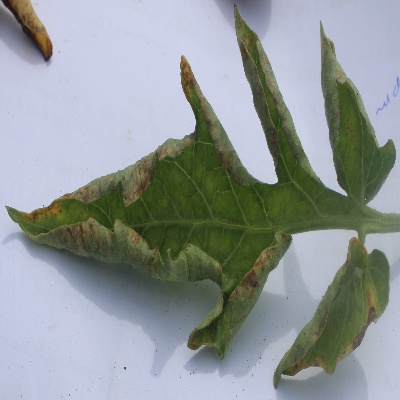
Crop: Tomato
Condition: leaf curl